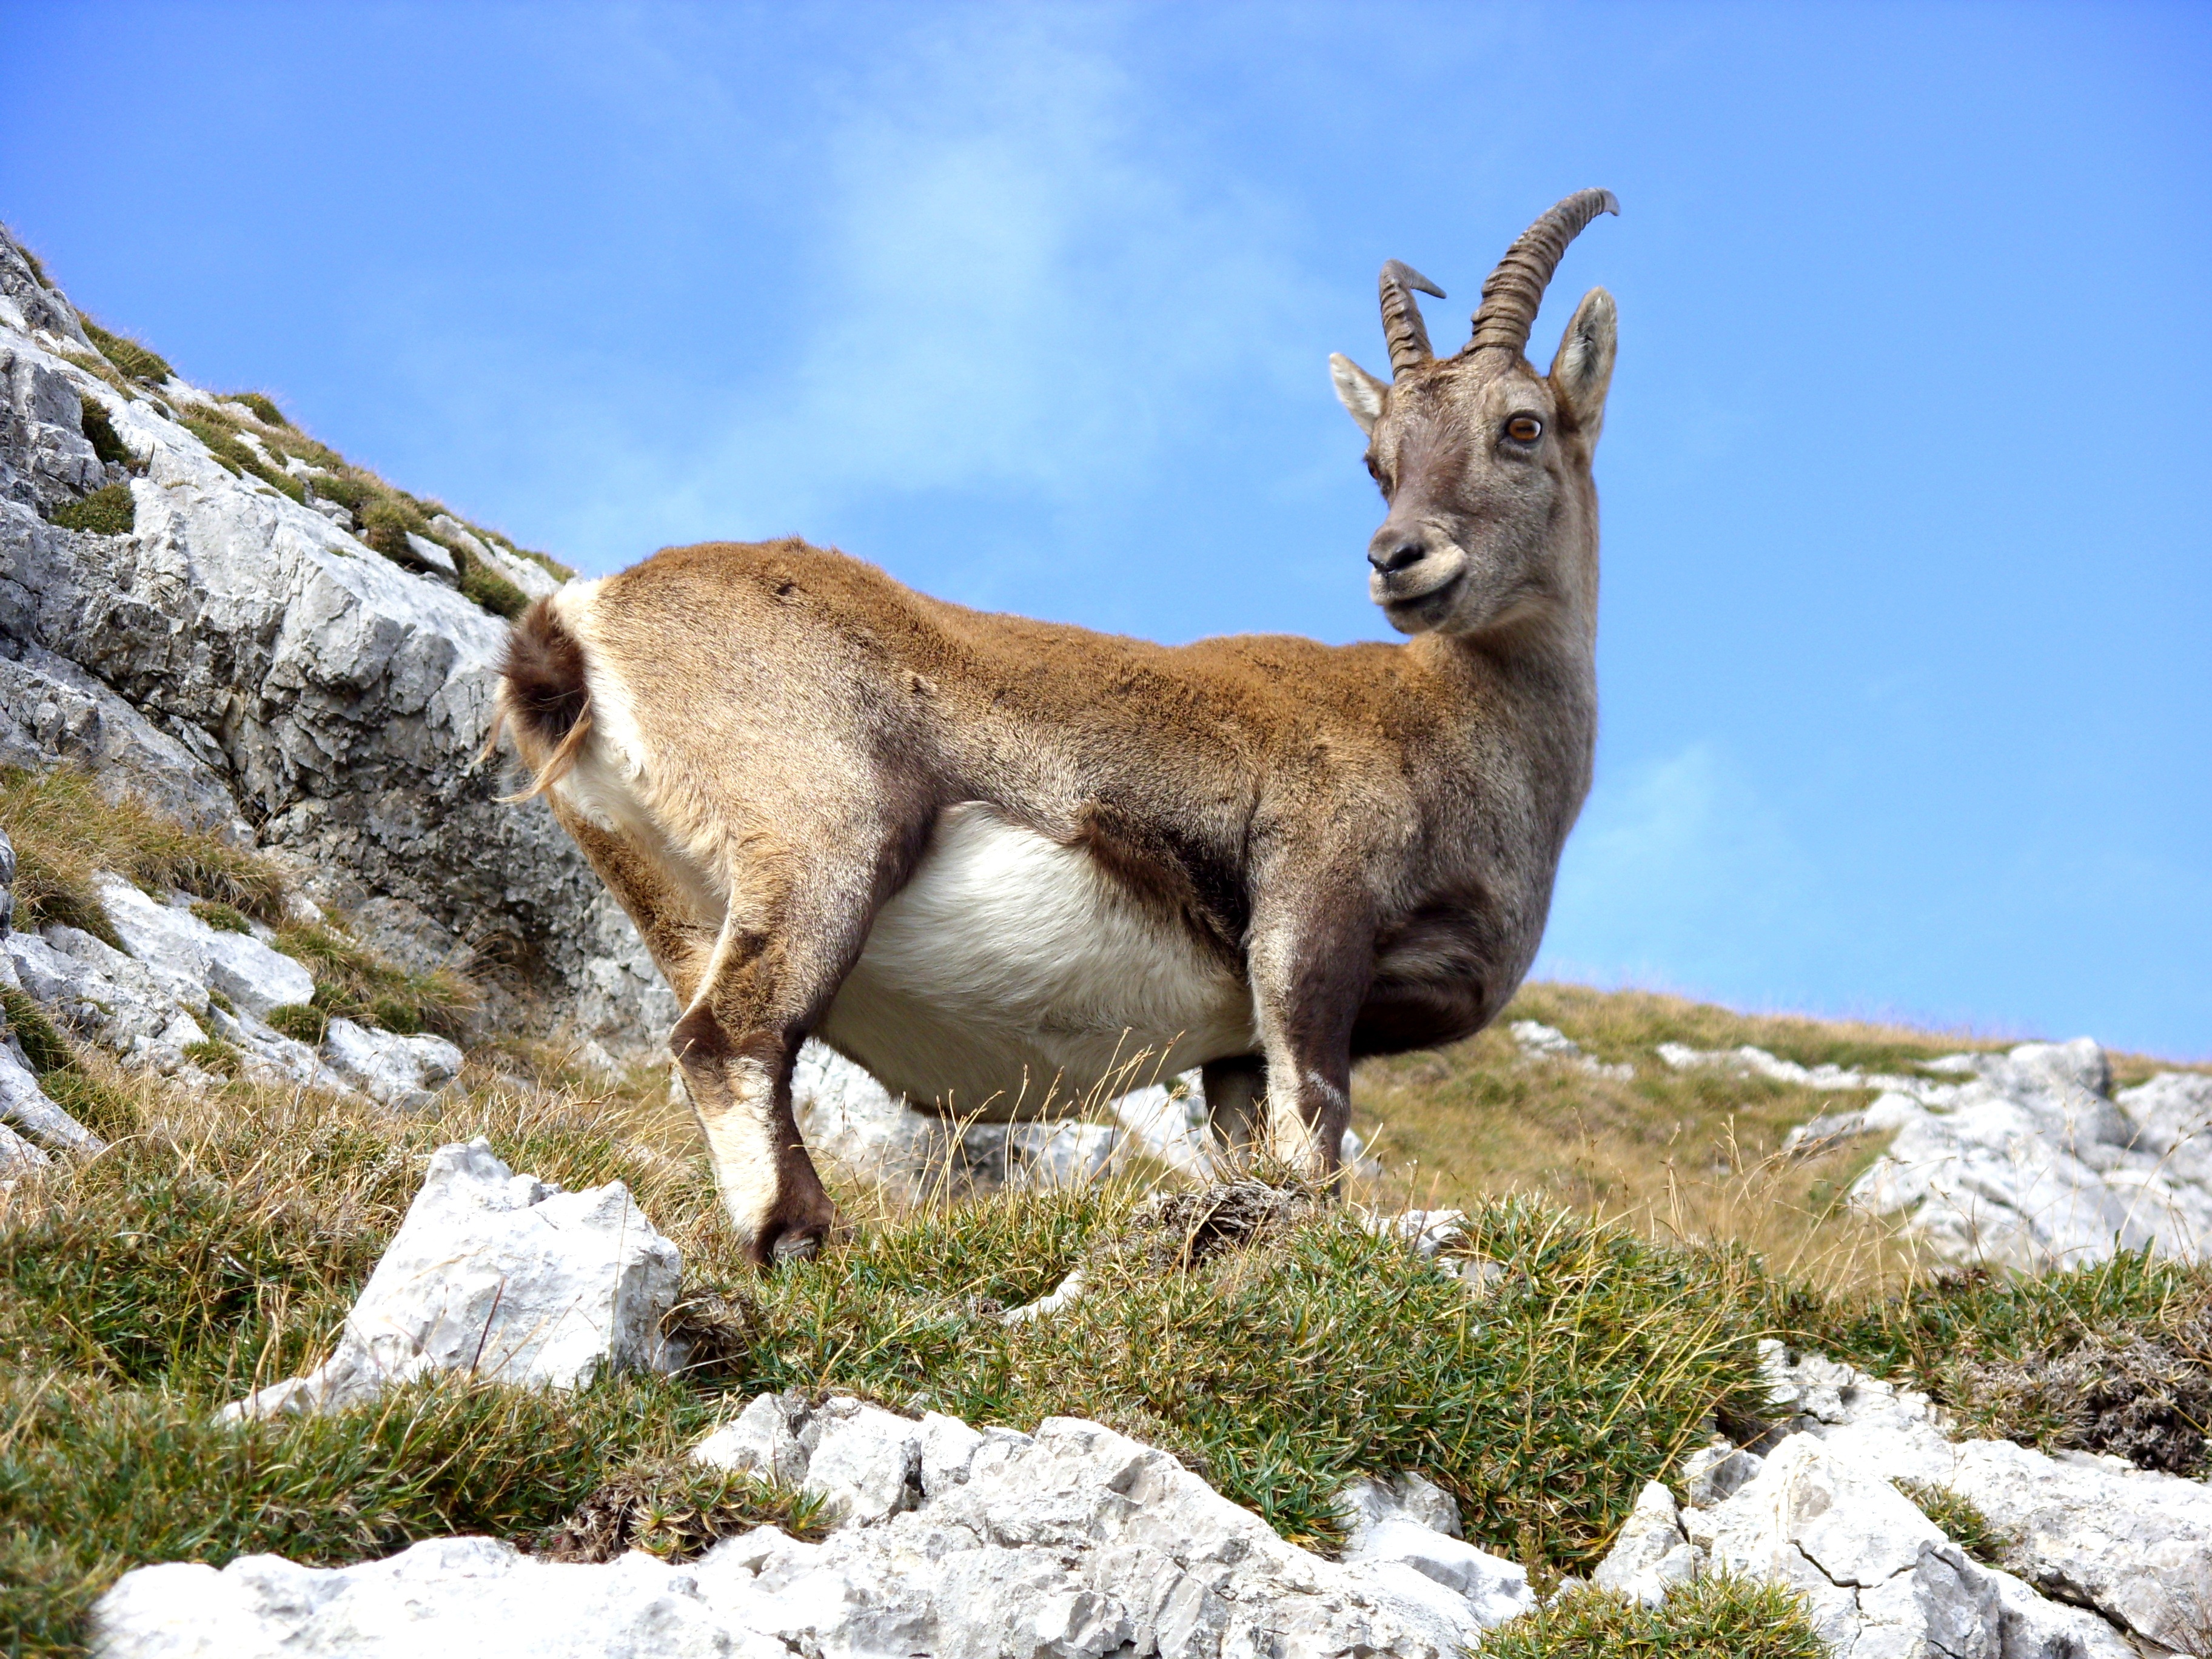
nature, mountain, animal, wildlife, wild, goat, horn, high, mammal, alpine, rocky, fauna, mountain goat, rocks, vertebrate, alpen, ibex, chamois, bighorn, pronghorn, barbary sheep, steinbock, argali